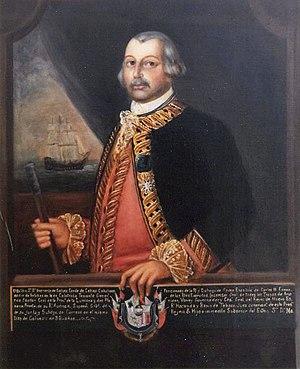
7 septembre : prise de Fort Bute par les Espagnols.
L’histoire militaire attestée de Porto Rico englobe la période qui va du XVIᵉ siècle, quand les conquistadors espagnols combattirent les indigènes Taïnos, jusqu'à aujourd'hui avec l'engagement des Portoricains dans l'armée américaine et les campagnes militaires d'Afghanistan et d'Irak.
Cette page concerne des événements d'actualité qui se sont produits durant l'année 1779 du calendrier grégorien aux États-Unis.
Macharaviaya est une municipalité de la province de Malaga, située à 235 mètres d’altitude, et faisant partie de la comarque de Axarquía.
Bernardo de Gálvez y Madrid, vicomte de Gálvezton et comte de Gálvez est un général des armées espagnoles en Amérique du Nord, gouverneur de la Louisiane, gouverneur de Cuba, et, du 17 juin 1785 au 30 novembre 1786, vice-roi de Nouvelle-Espagne.